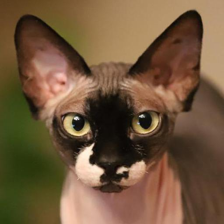
Label: animals